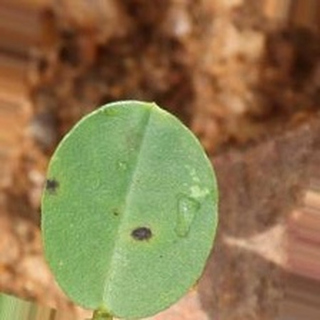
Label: groundnut_late_leaf_spot